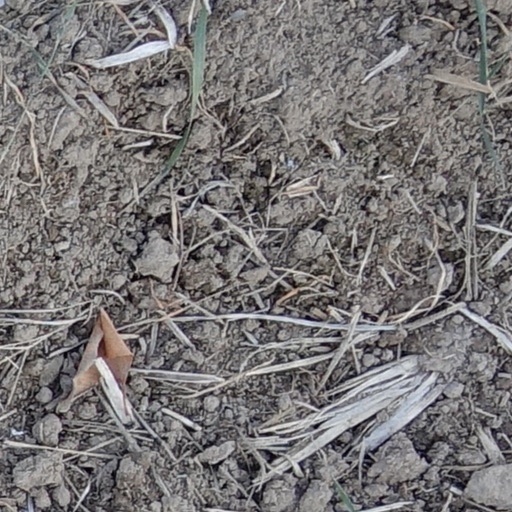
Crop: wheat